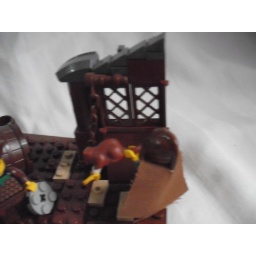
Im pretty sure there was an old women hitting a wall with a small furry animal somewhere in that scene...